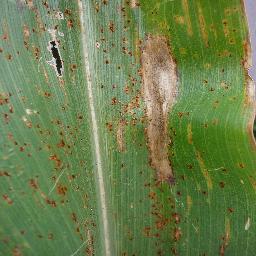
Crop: corn
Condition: (maize)_northern_blight